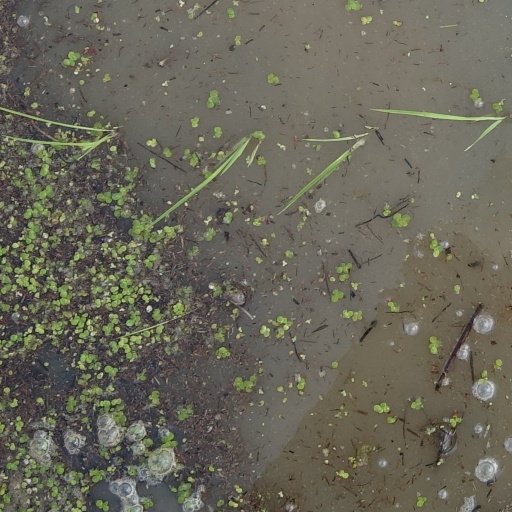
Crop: rice